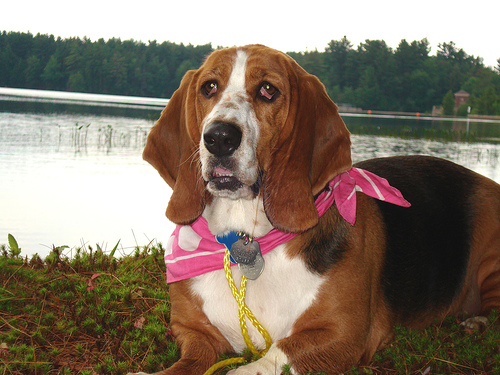
Animal: dog
Breed: basset_hound